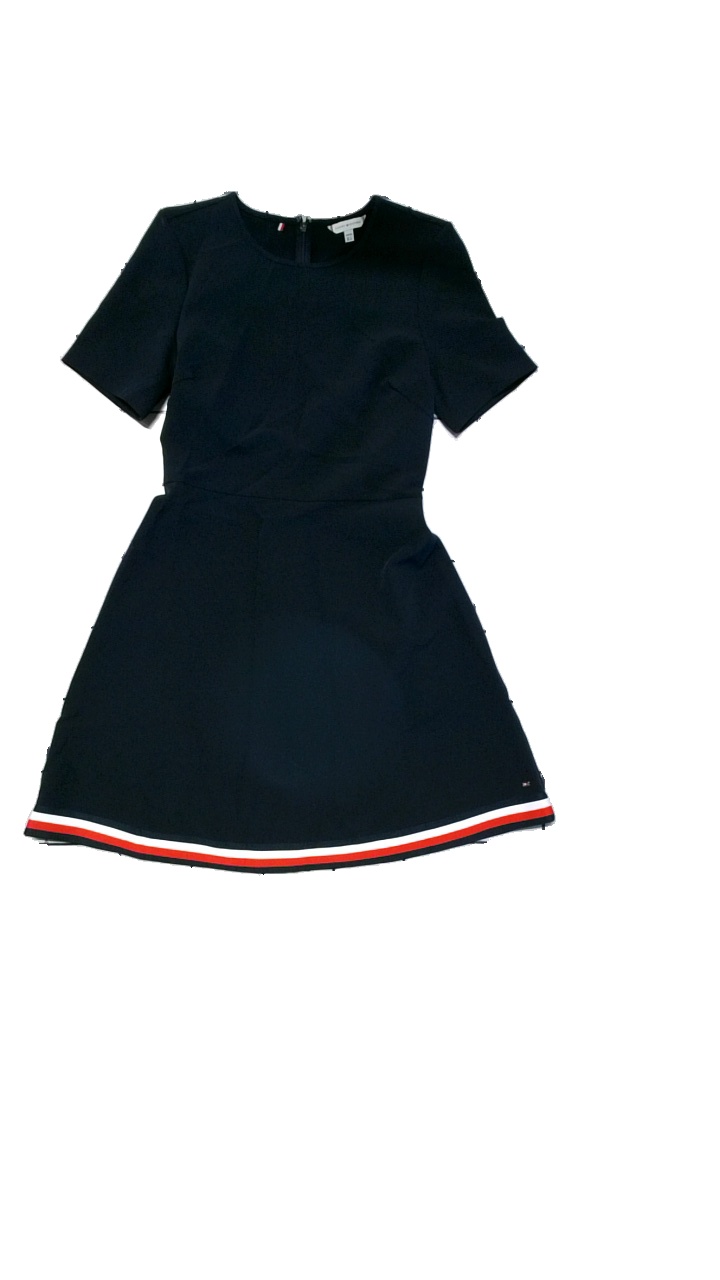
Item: Dress (Ladies)
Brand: Tommy Hilfiger
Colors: Blue
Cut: C-collar
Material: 92% polyester, 8% elastane
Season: All
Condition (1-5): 4
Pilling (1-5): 1
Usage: Reuse
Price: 150-250